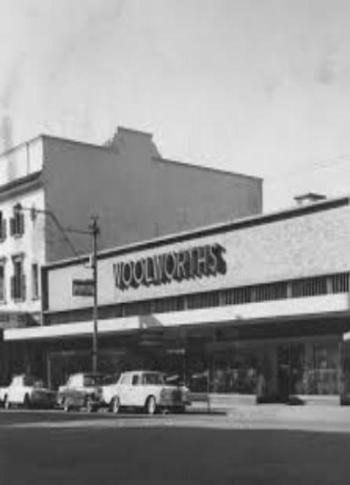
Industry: Others